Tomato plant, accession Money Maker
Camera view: horizontal (90 deg, fisheye); turntable rotation: 90 degrees
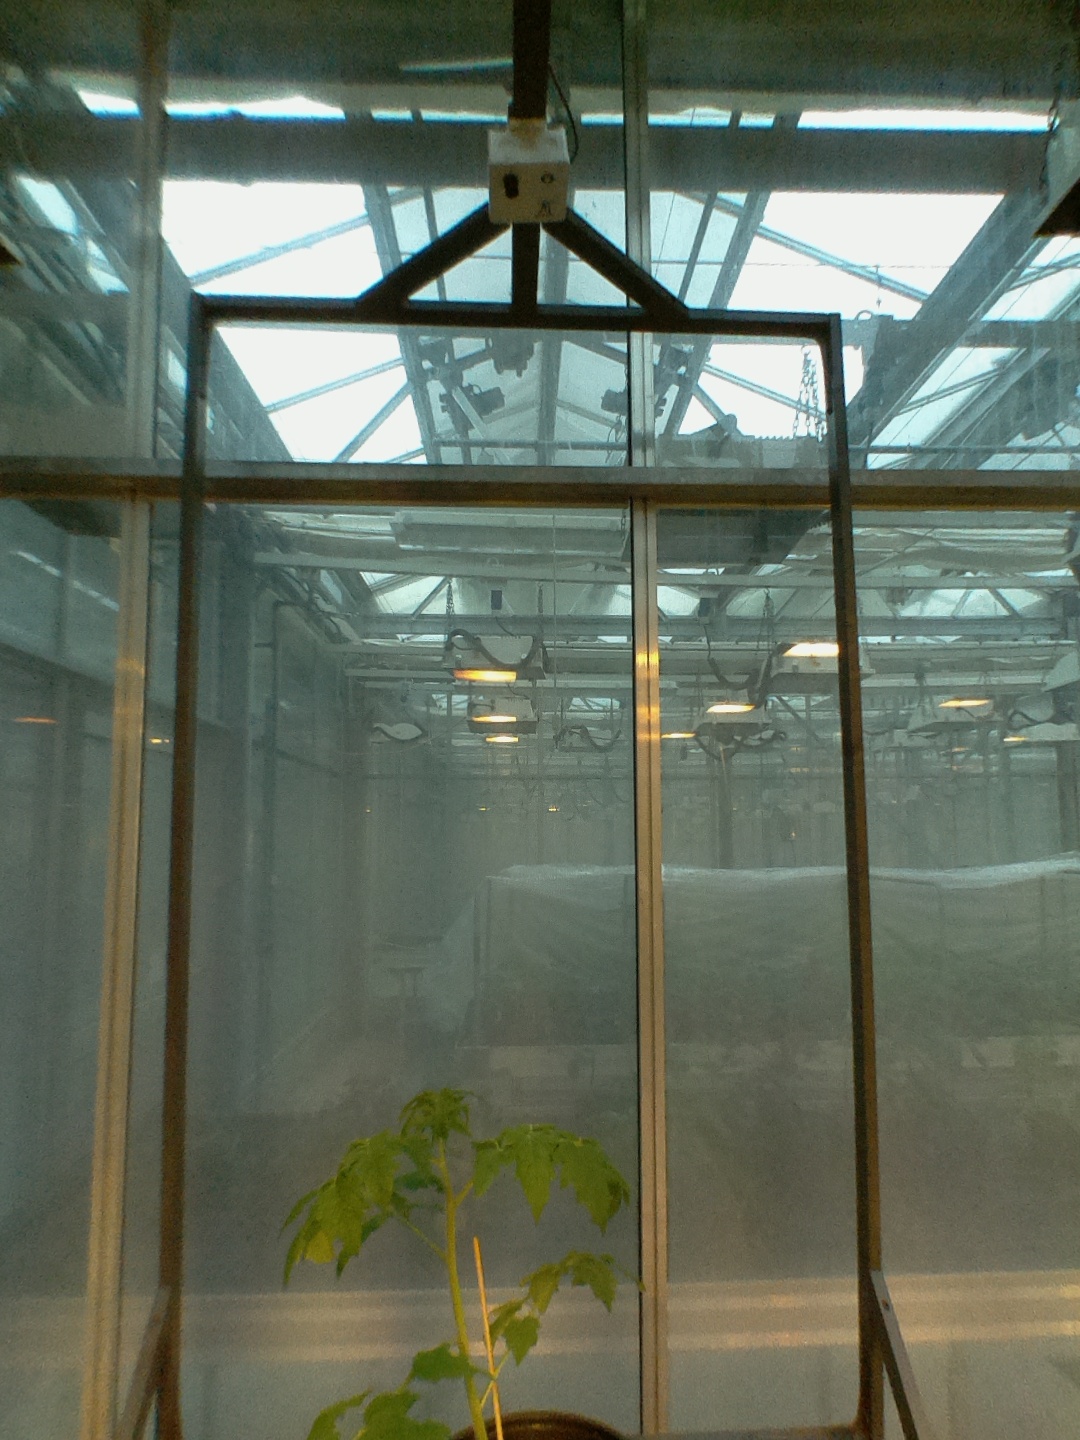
BBCH growth stage 14: 8 of true leaves visible